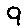
Label: 9